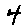
Label: 4